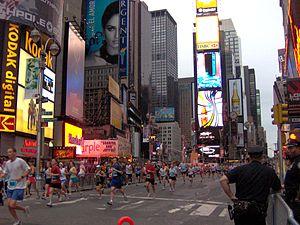
Le semi-marathon de New York est un semi-marathon se déroulant chaque année à New York depuis 2006. La dernière édition s'est tenue le 17 mars 2019